Livingston County Courthouse (Illinois)

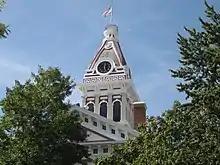
The clock tower was added in 1892

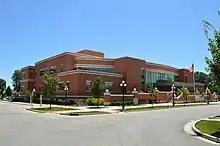
Replacement courthouse, opened in 2011

John C. Cochrane, a Chicago architect designed the Livingston County Courthouse in Second Empire style. The building is symmetrical and rectangular, standing two stories tall. Each of its four corners features a tower and there is also a central clock tower topping the building. Some architectural elements found on the structure include: quoins, cornices, a mansard roof, modillions, belt courses and patterned roof tiles. From the basement to the eaves the building stands 55 feet tall and the clock tower sits at 70 feet above the basement.